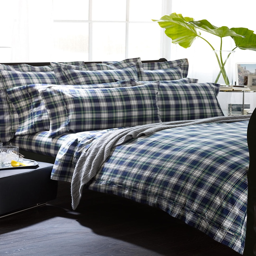
person - lovely for the holidays !